Portrayal of East Asians in American film and theater

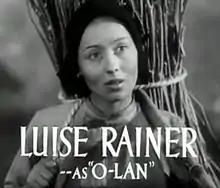
American actor Luise Rainer as O-Lan in 1937 film "The Good Earth"

In 1932, Boris Karloff took over the character in the film "The Mask of Fu Manchu". The film's tone has long been considered racist and offensive, but that only added to its cult status alongside its humor and Grand Guignol sets and torture sequences. The film was suppressed for many years, but has since received critical re-evaluation and been released on DVD uncut.